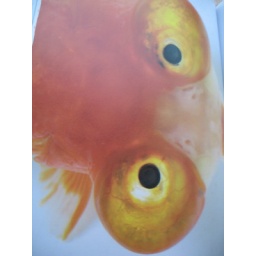
I like photographing my favourite books and keeping them in the laptop library for travelling times/inspiration...